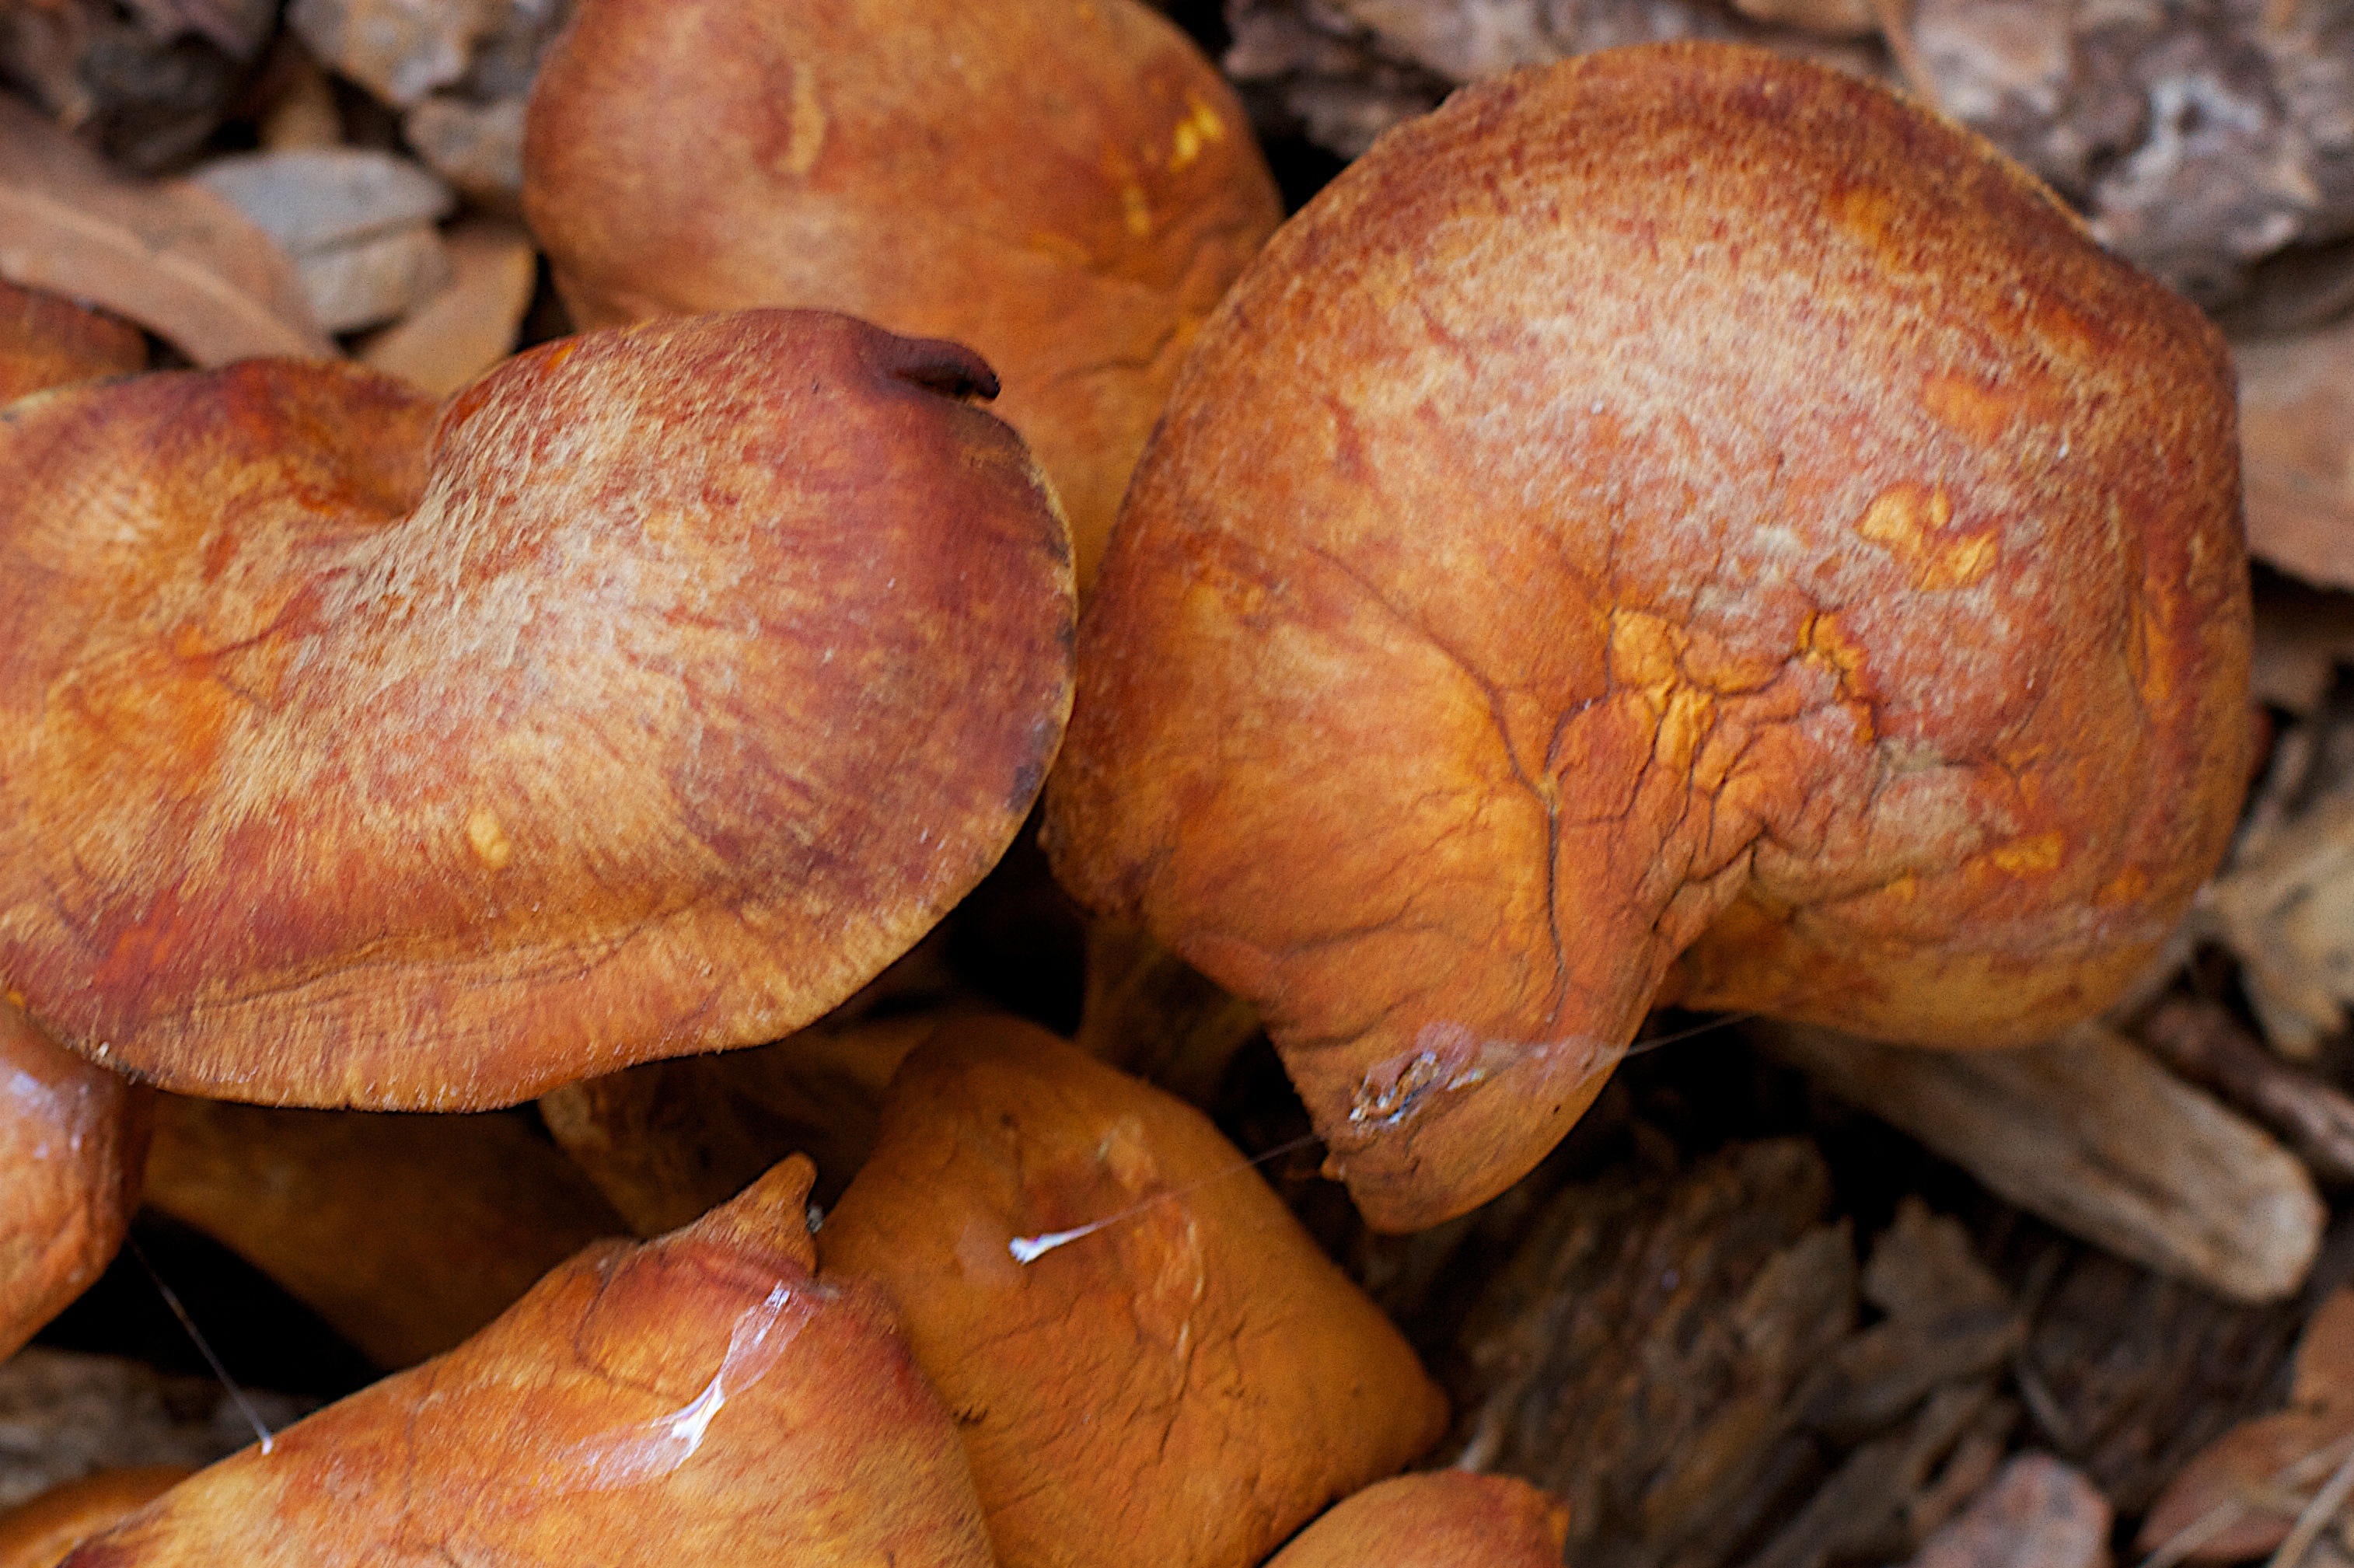
food, produce, autumn, mushroom, bolete, auriculariales, chestnut, matsutake, edible mushroom, shiitake, medicinal mushroom, agaricomycetes, agaricaceae, penny bun, pleurotus eryngii